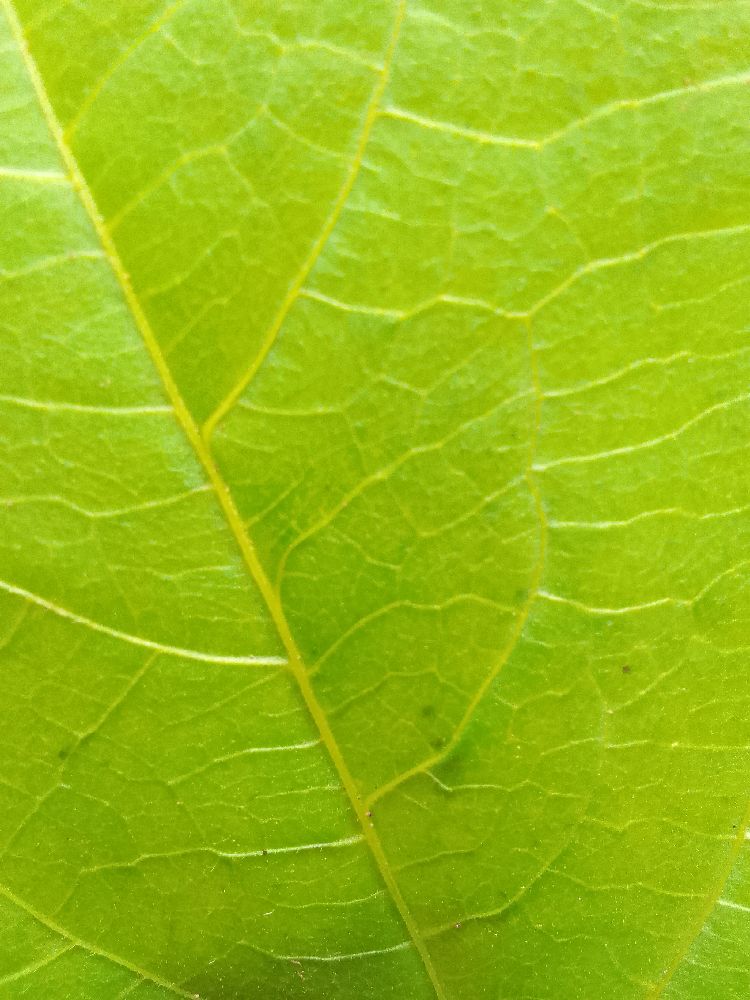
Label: healthy